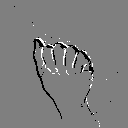
ASL letter: a